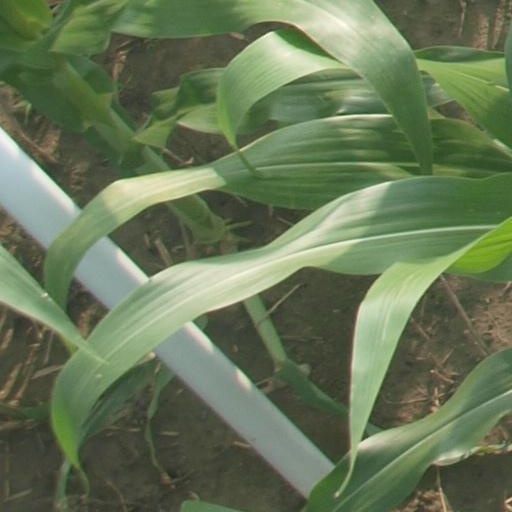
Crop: maize; corn